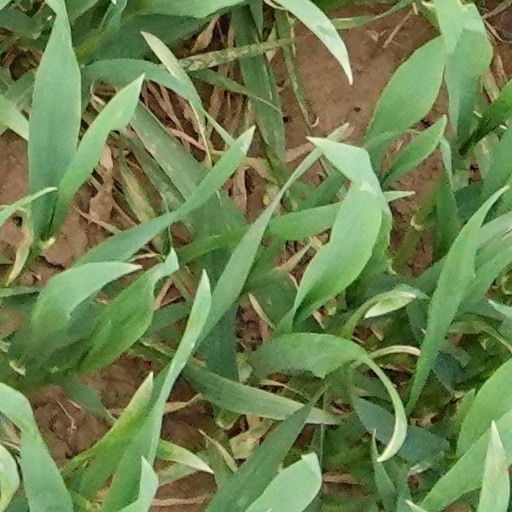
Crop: wheat